Sardis Lake (Mississippi)

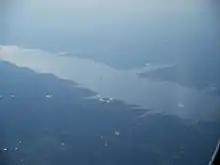
Aerial view of Sardis Lake

Sardis Lake is a reservoir on the Tallahatchie River in Lafayette, Panola, and Marshall counties, Mississippi. Sardis Lake is impounded by Sardis Dam, located southeast of the town of Sardis. It is approximately an hour drive from Memphis, Tennessee. The dam is long, has an average height of , and a maximum height of .